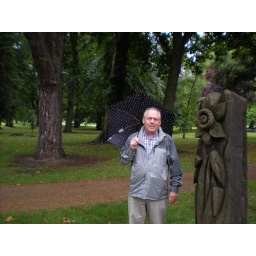
Cece at daffocil carving in tree truck in Cardiff park